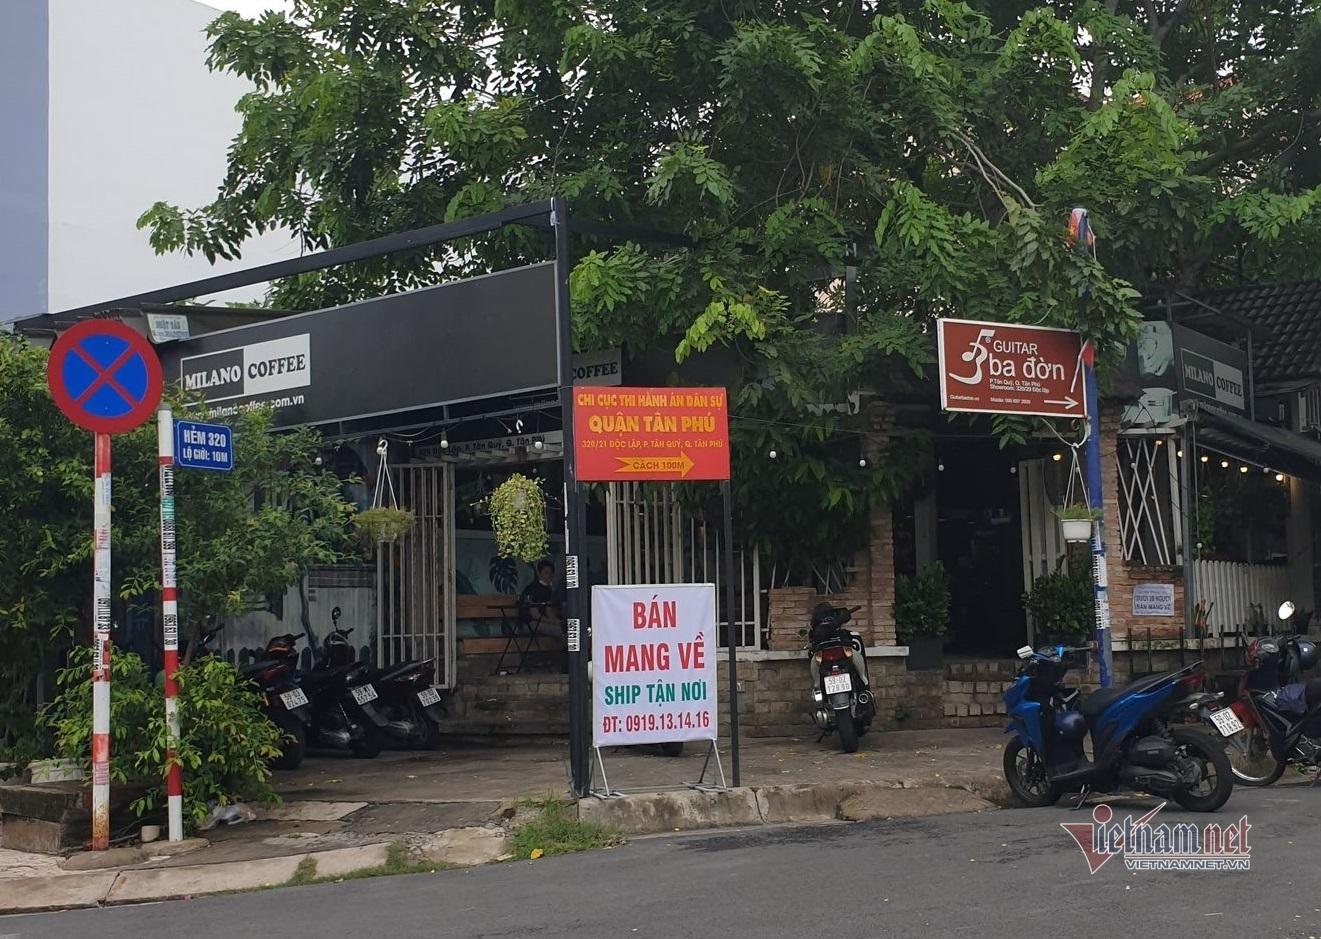
có một vài chiếc xe máy đang được dựng ở trước ngôi nhà